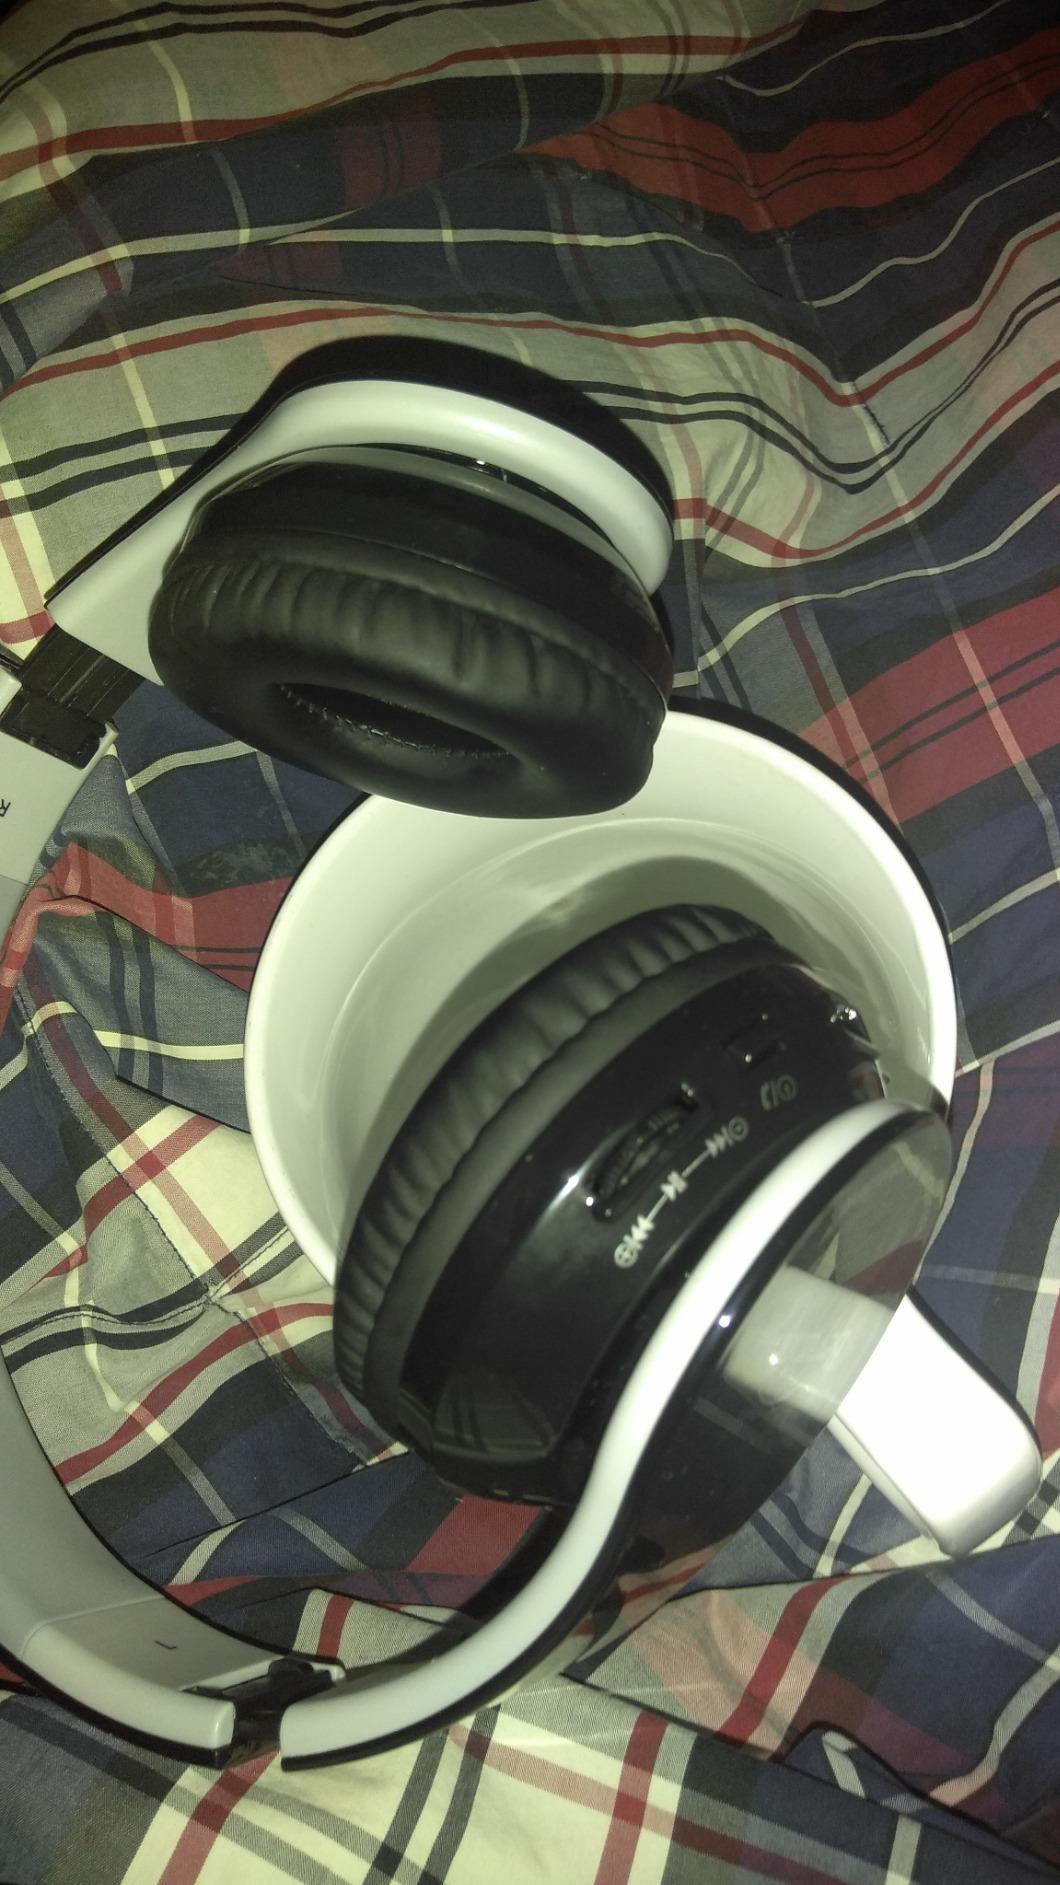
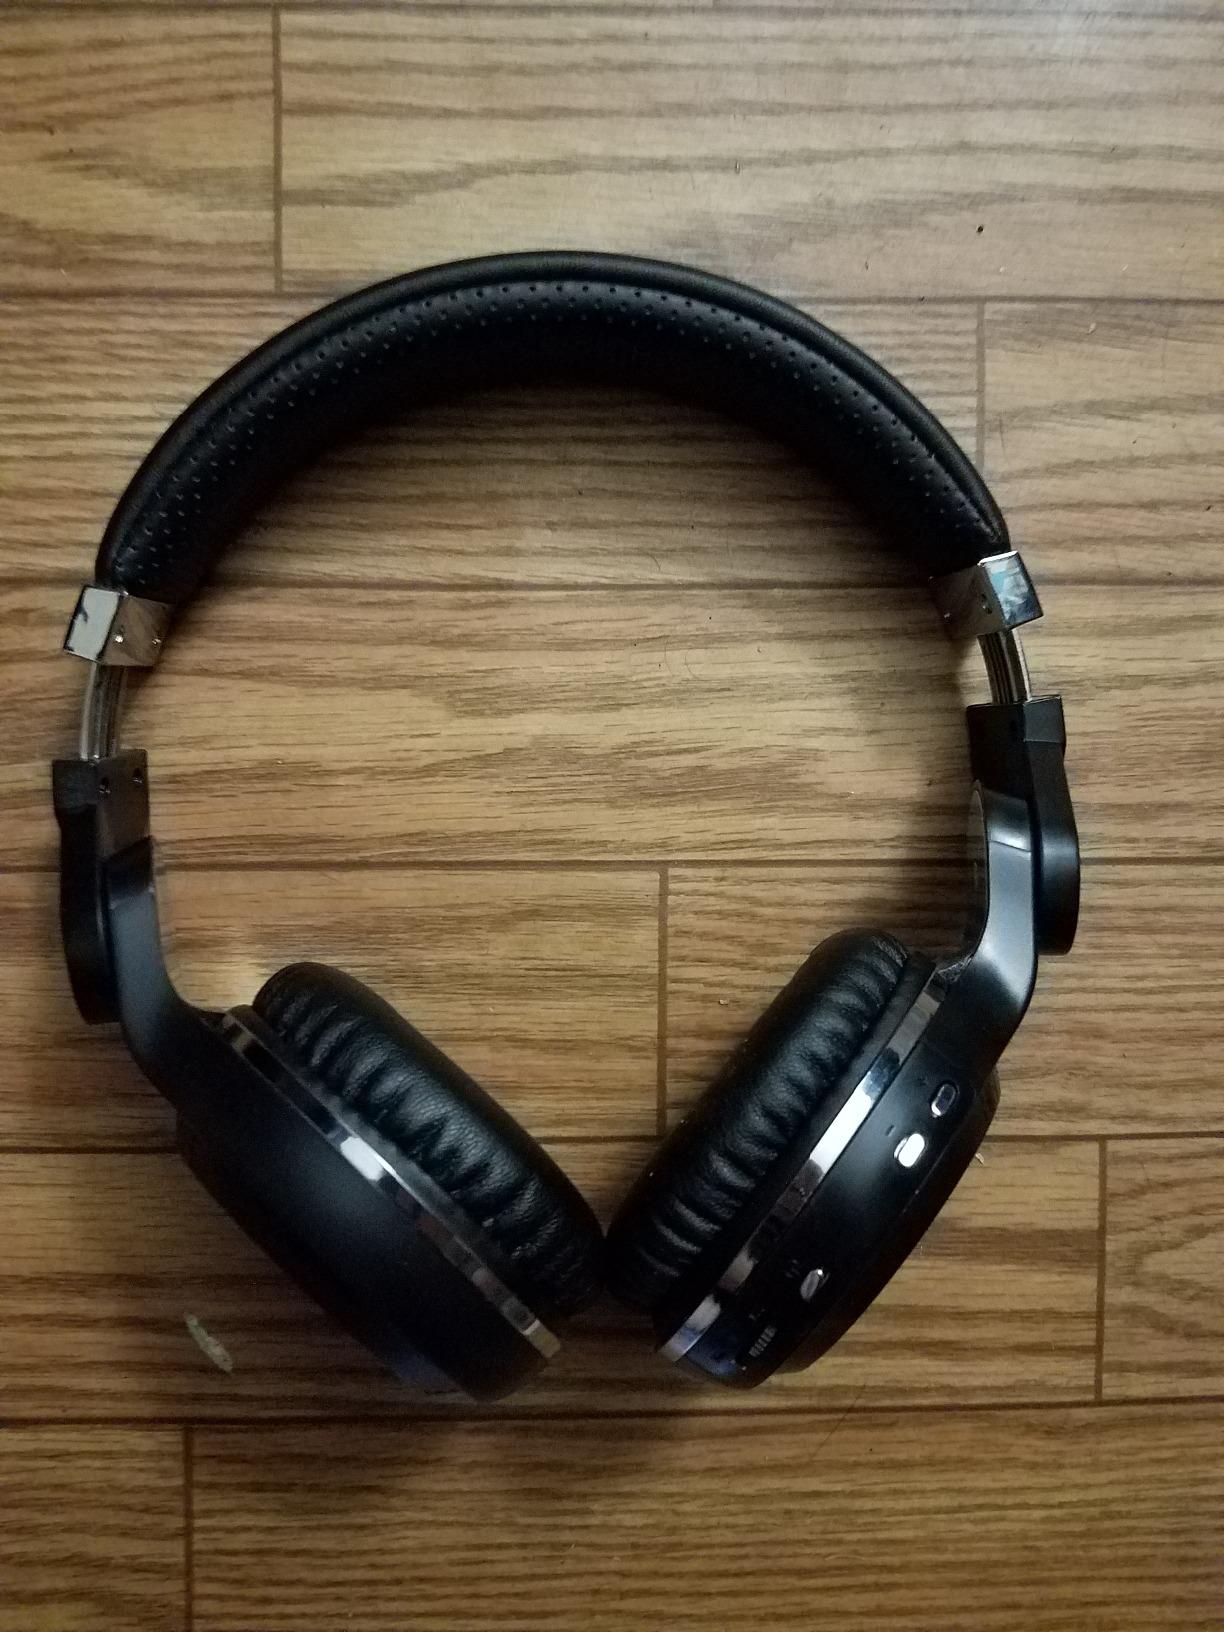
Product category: headphones
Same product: no